Thomas N. E. Greville

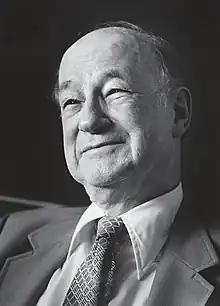

Thomas Nall Eden Greville (December 27, 1910 – 1998) was an American mathematician, specializing in statistical analysis, particularly as it concerned the experimental investigation of psi.